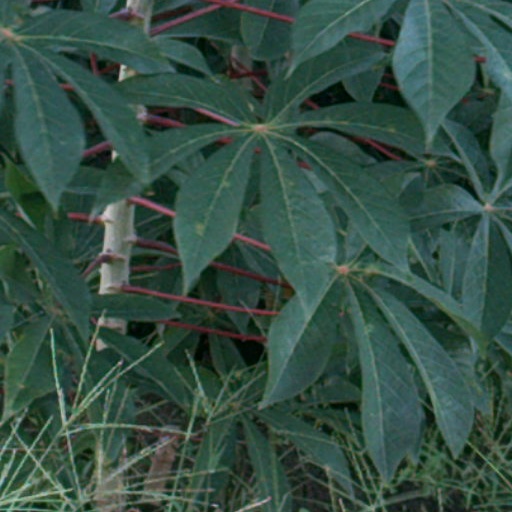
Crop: cassava